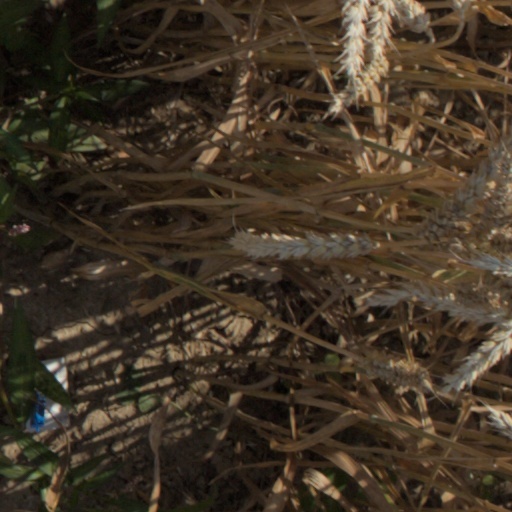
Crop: wheat